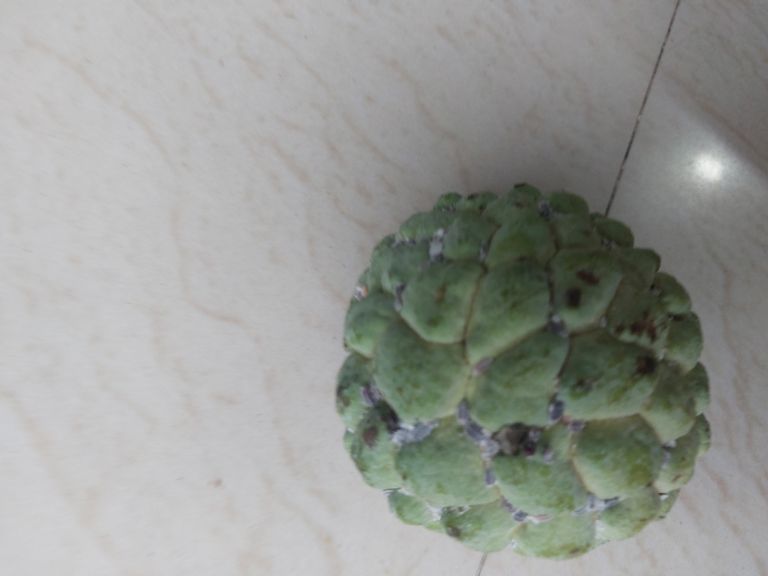
Disease label: Mealy Bug